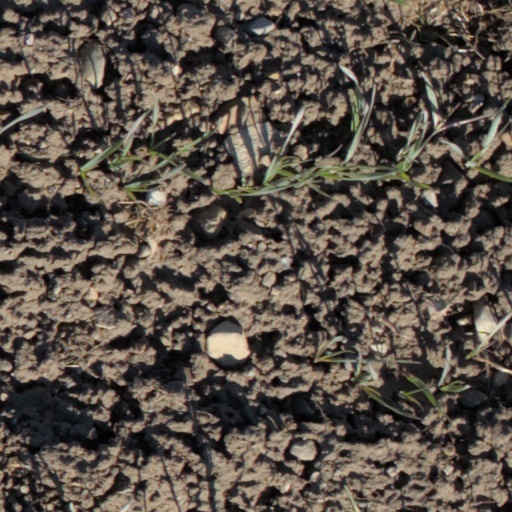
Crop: wheat